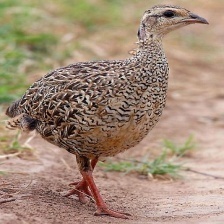
Species: BLACK FRANCOLIN
Scientific name: FRANCOLINUS FRANCOLINUS
ImageNet parent category: partridge